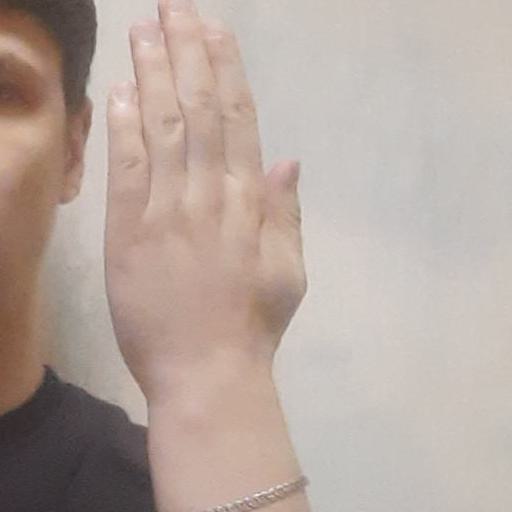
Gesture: stop_inverted